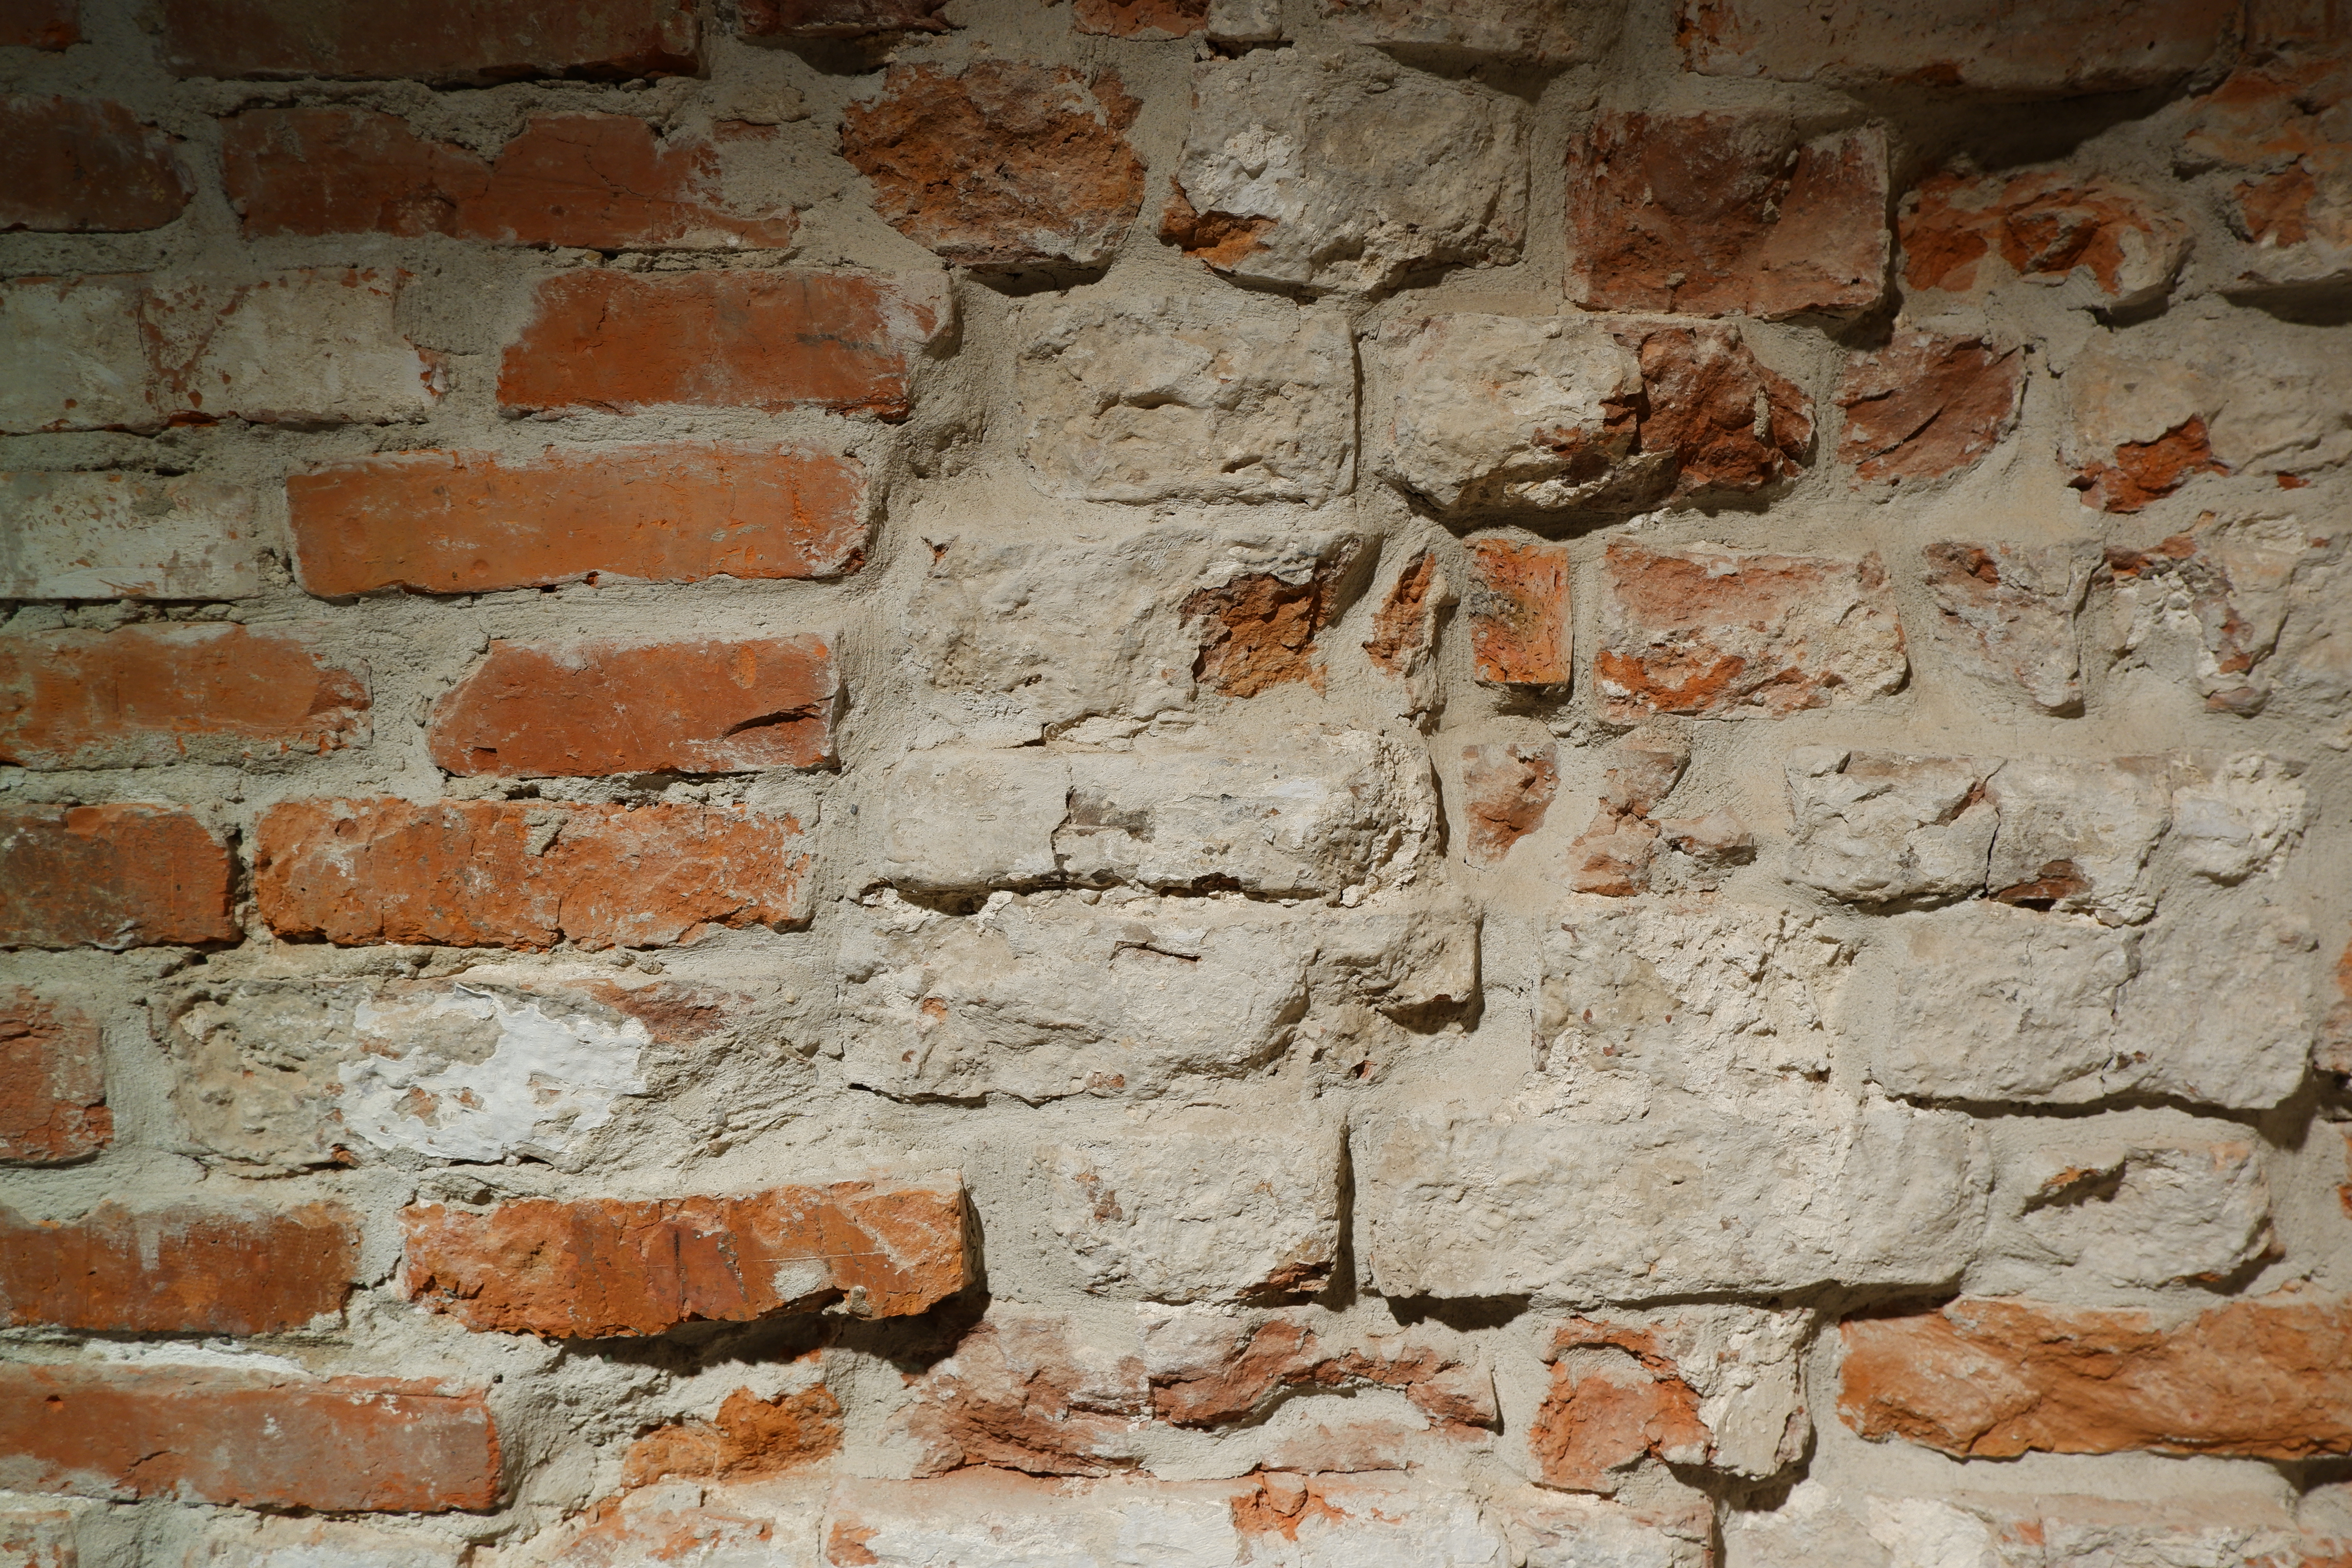
brick wall, brick, wall, brickwork, stone wall, rock, lime